Le Mars Public Library

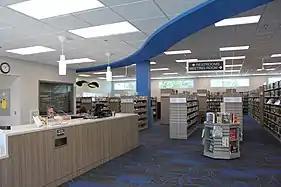
Newly renovated interior of the library.

The library underwent extensive renovations in 2017. In April 2017, it temporarily moved to the Le Mars Eagles Club across the street. Architect FEH Design and contractor Wiltgen Brothers, Inc. reconfigured the space, upgraded the interior, and added more natural light. The new library features a special children's space, which includes